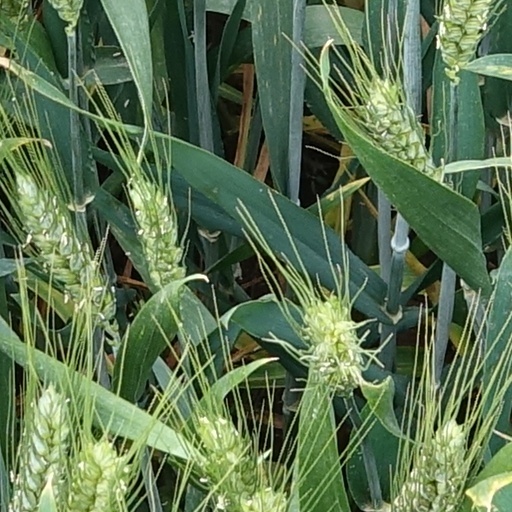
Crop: wheat